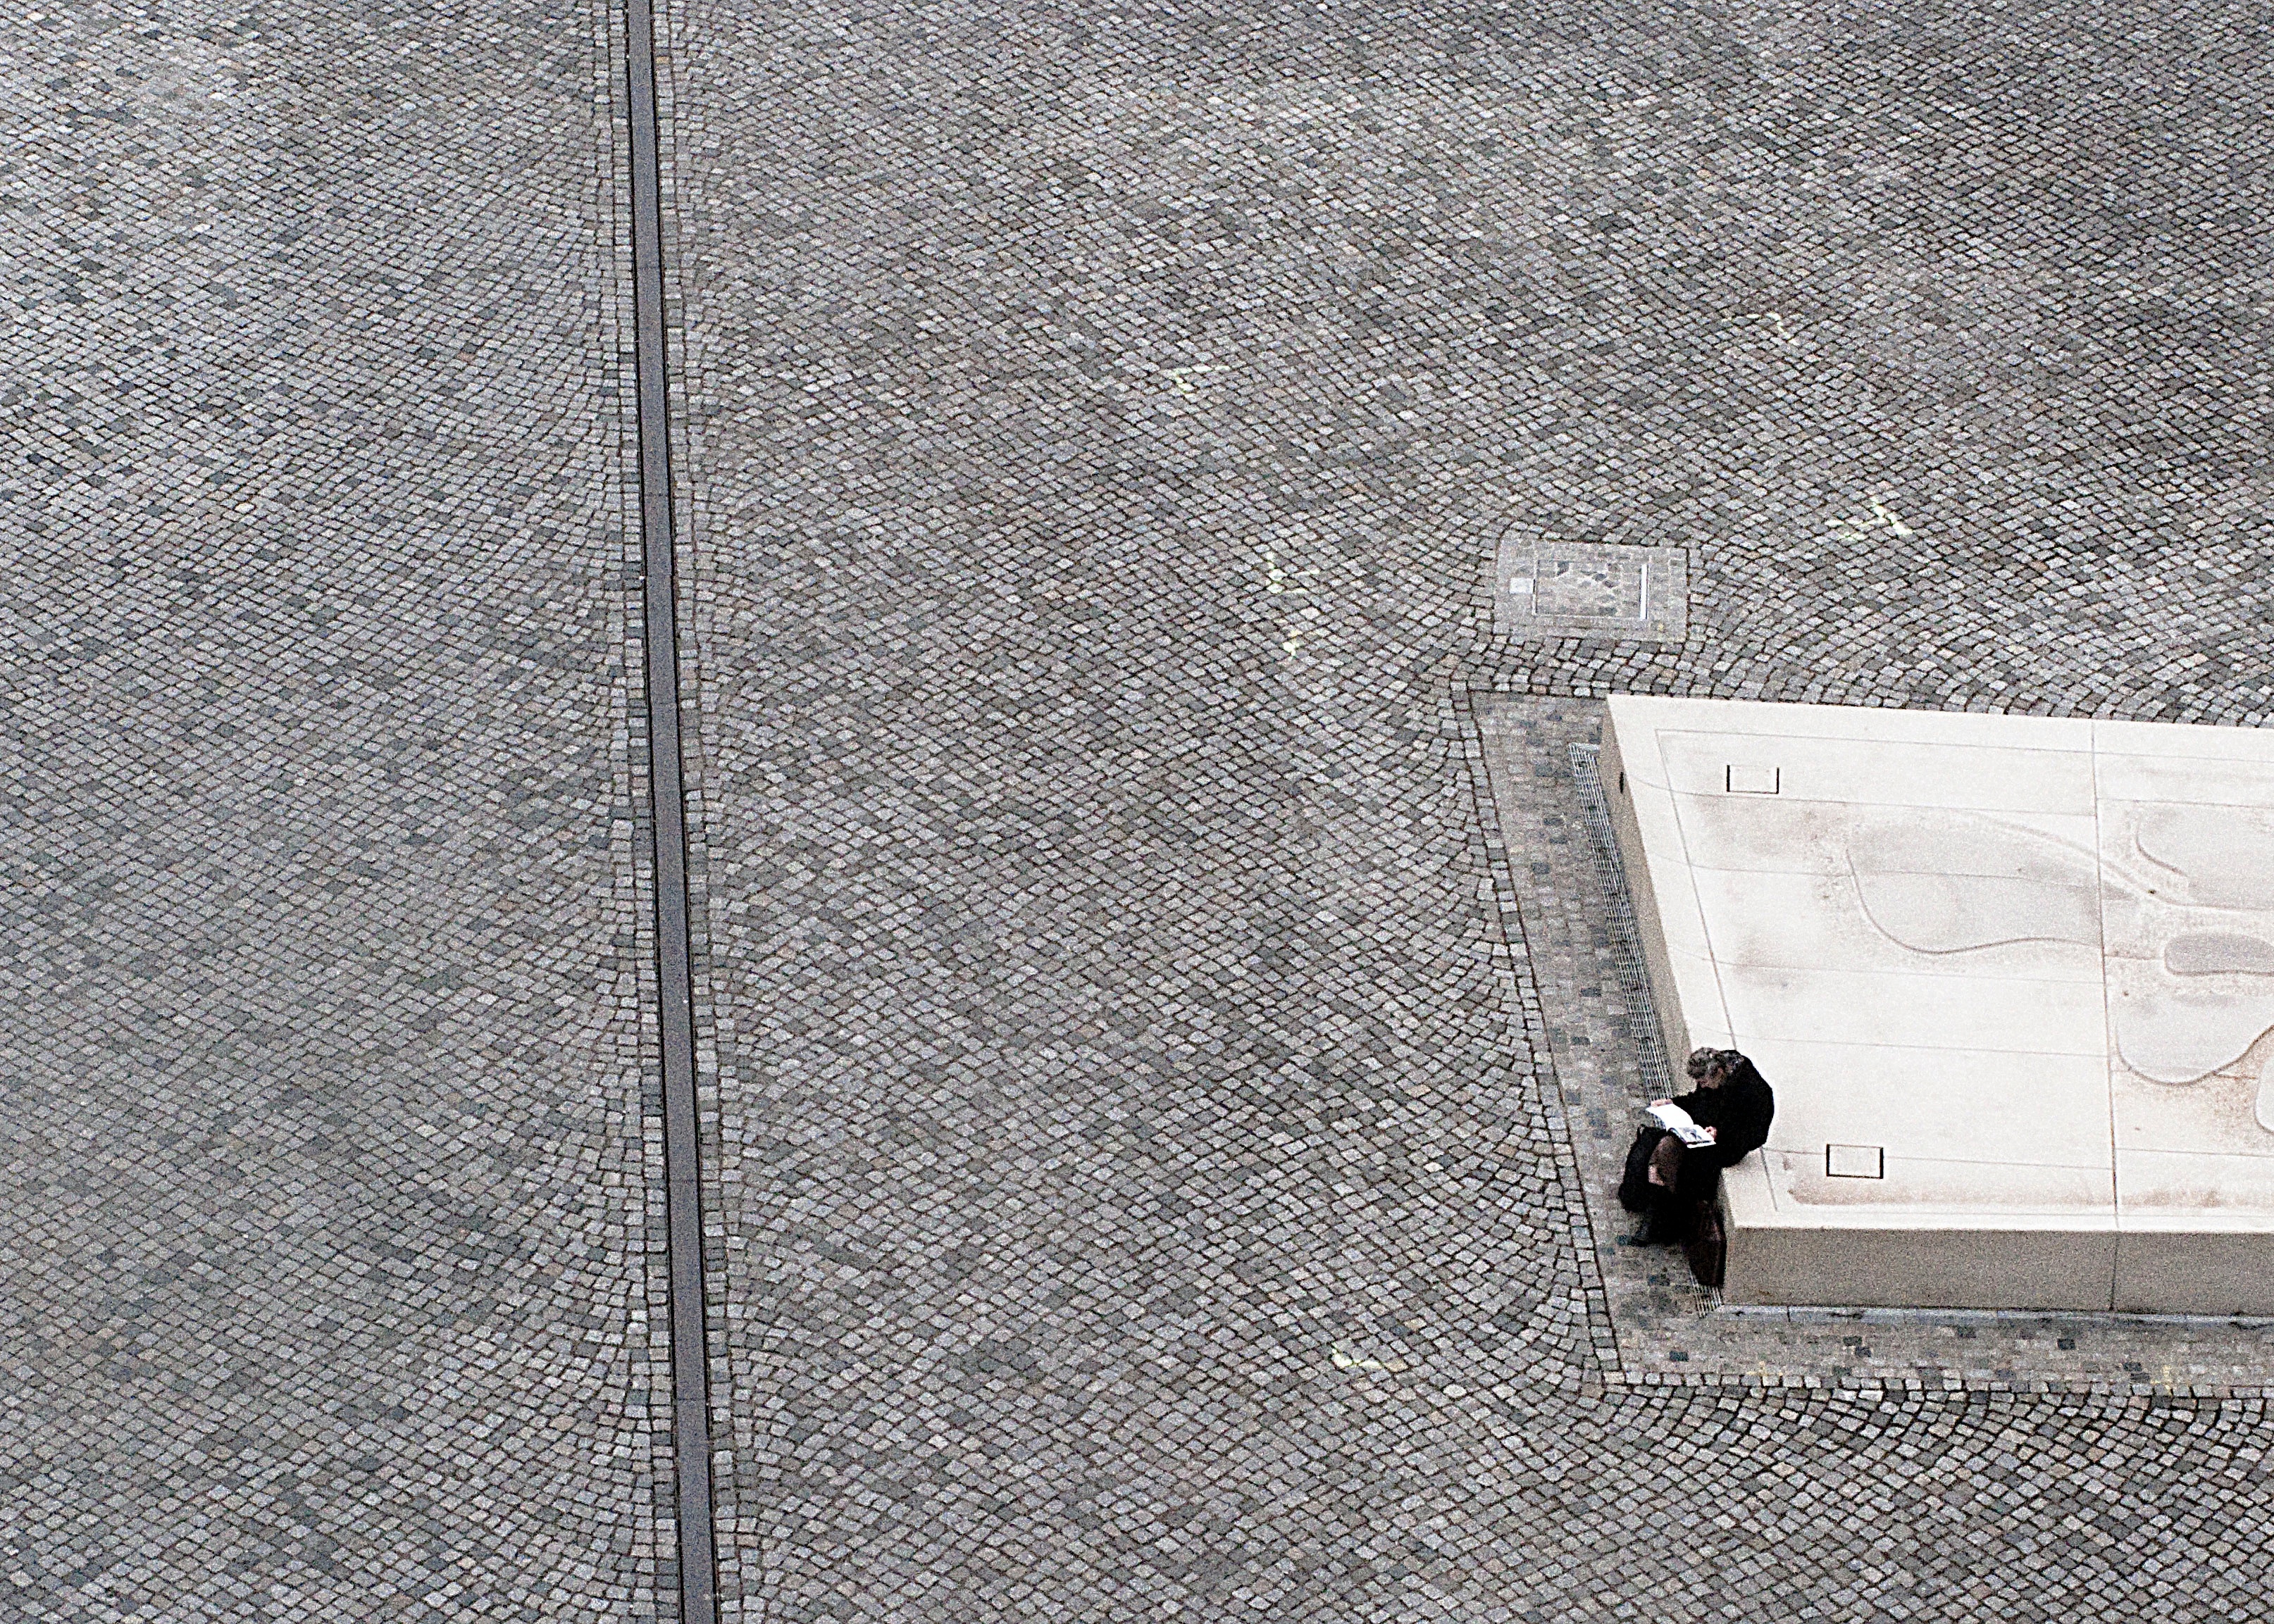
wood, white, floor, wall, line, tile, material, flooring, road surface